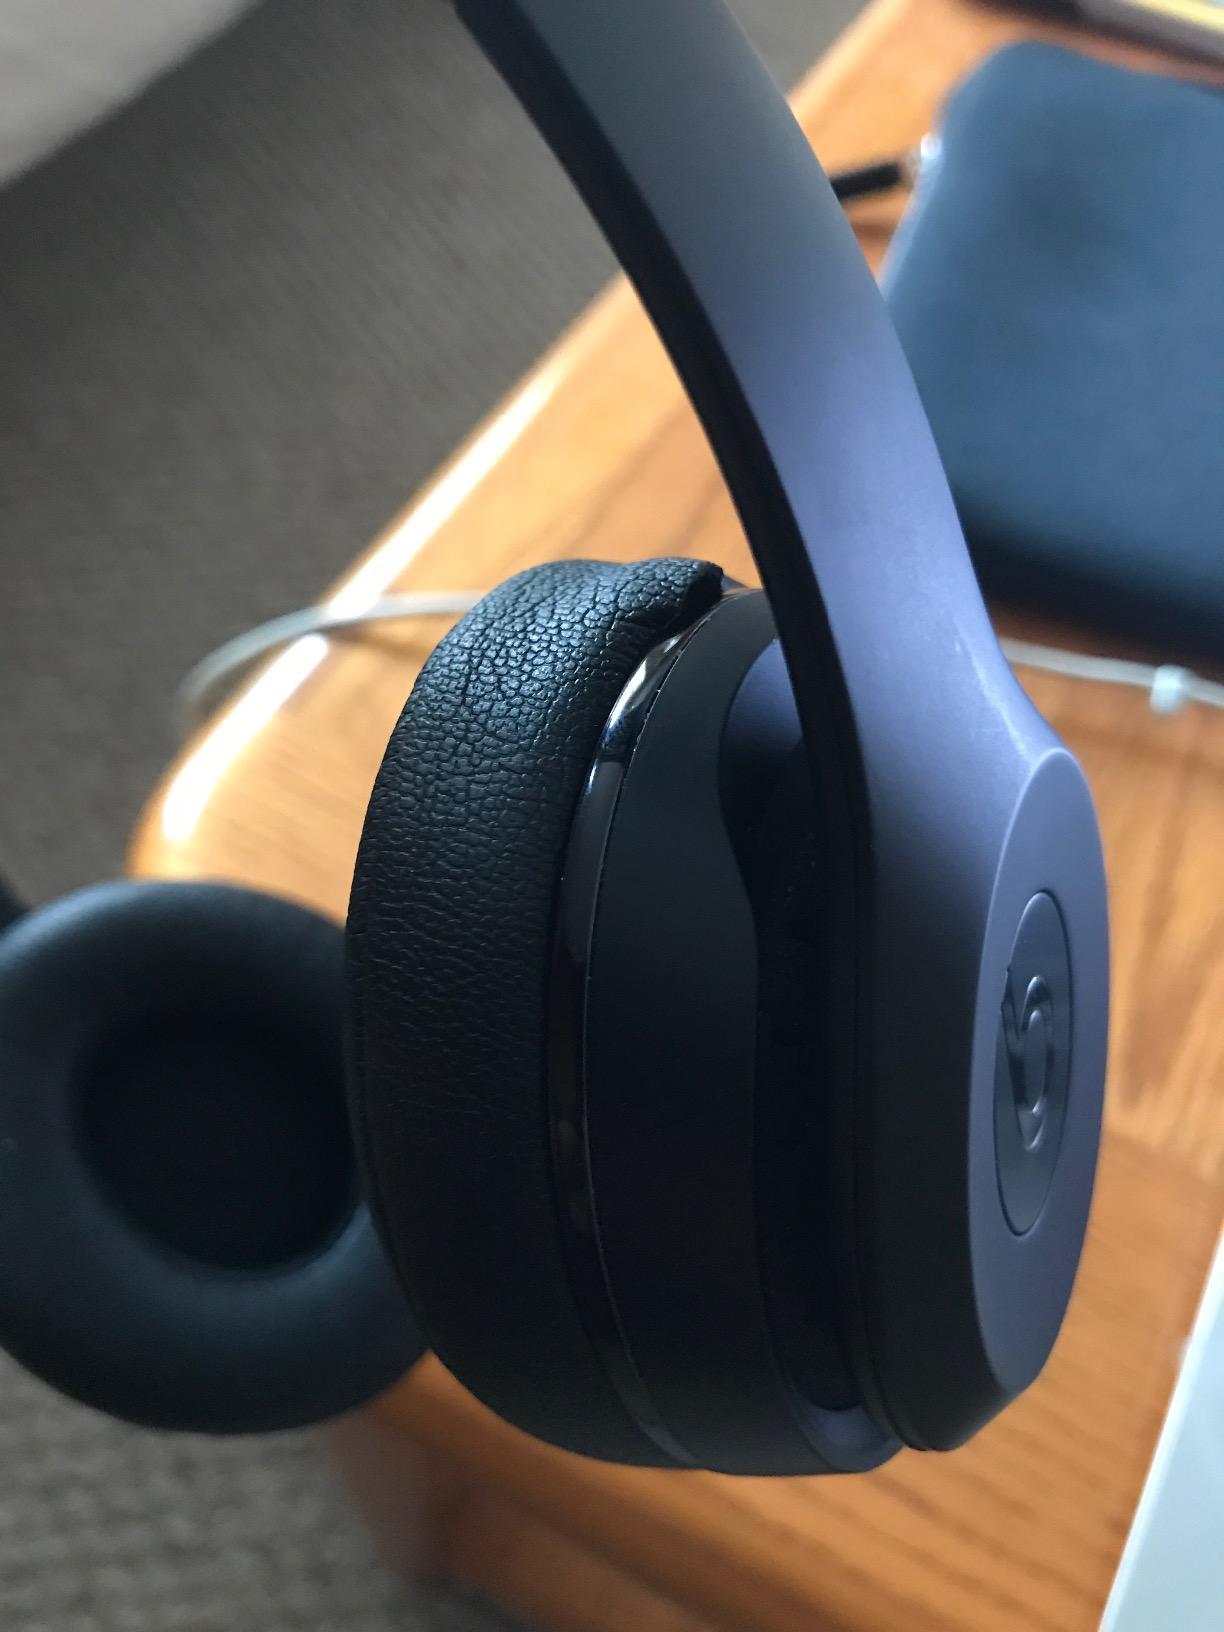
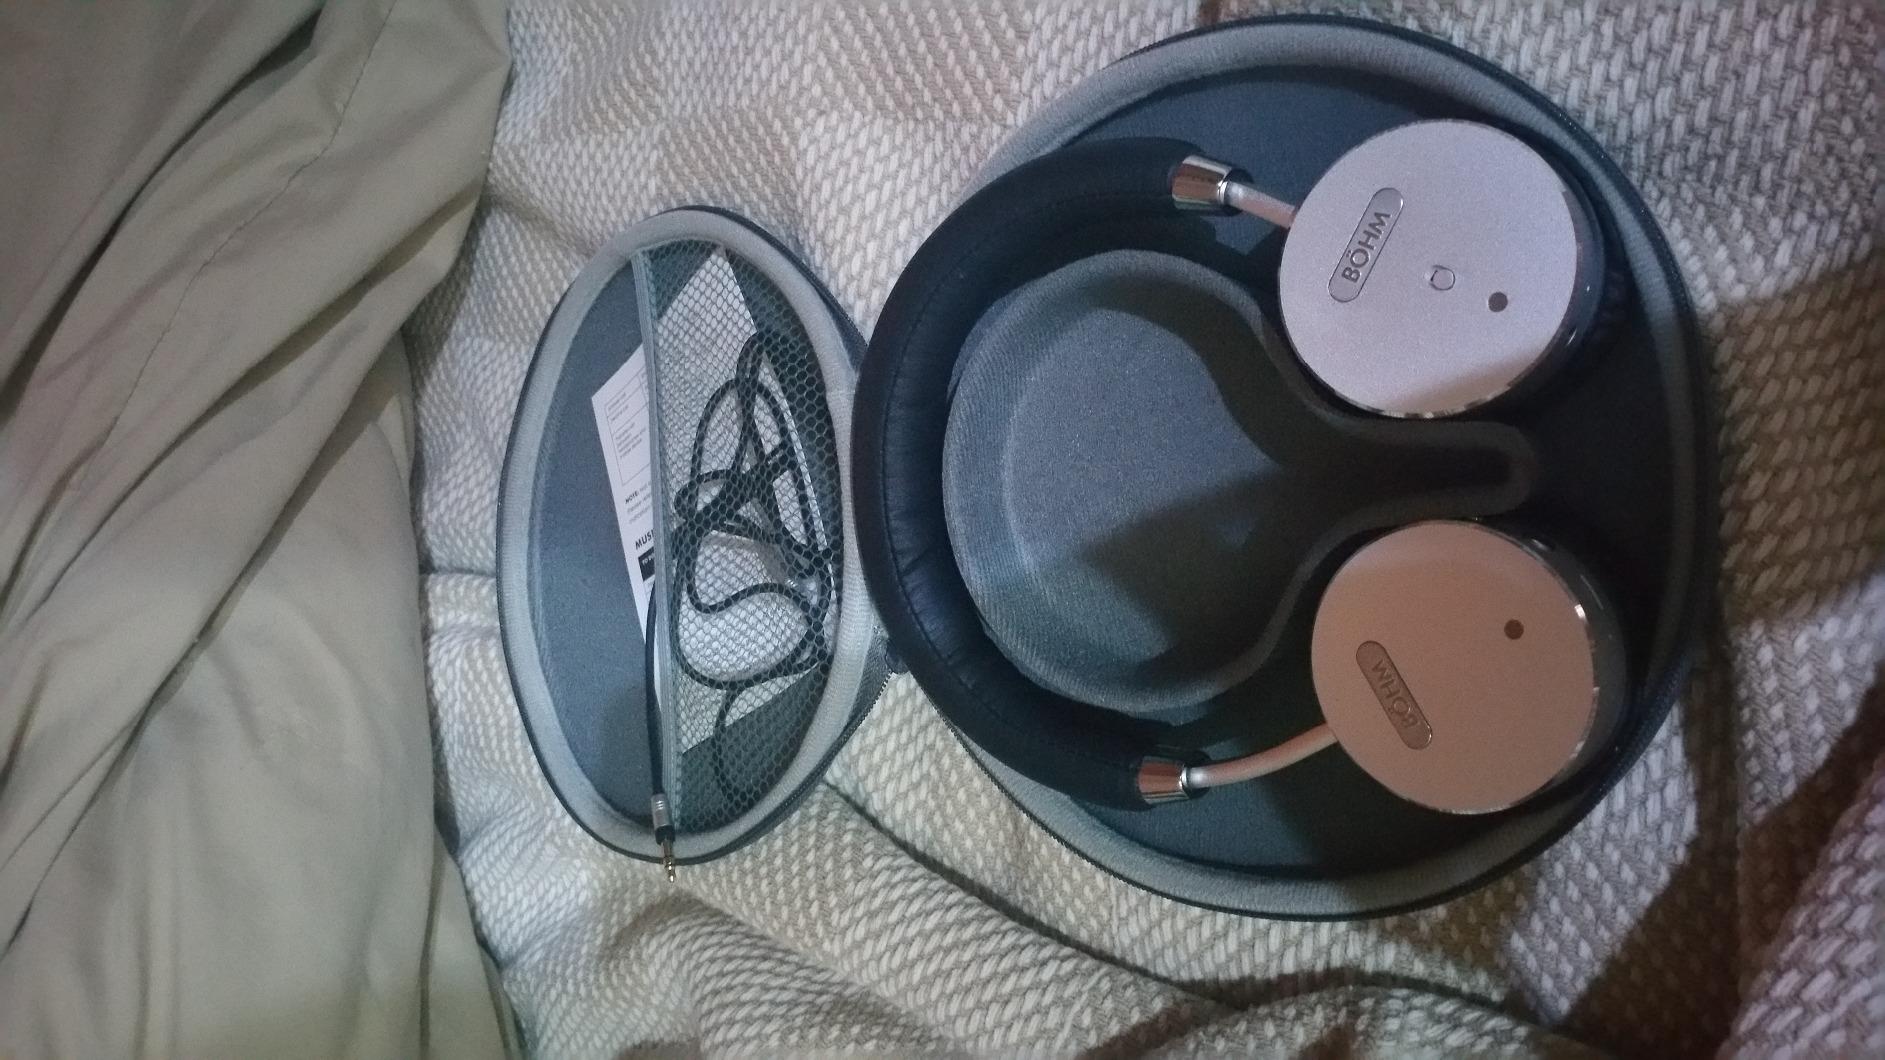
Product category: headphones
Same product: no